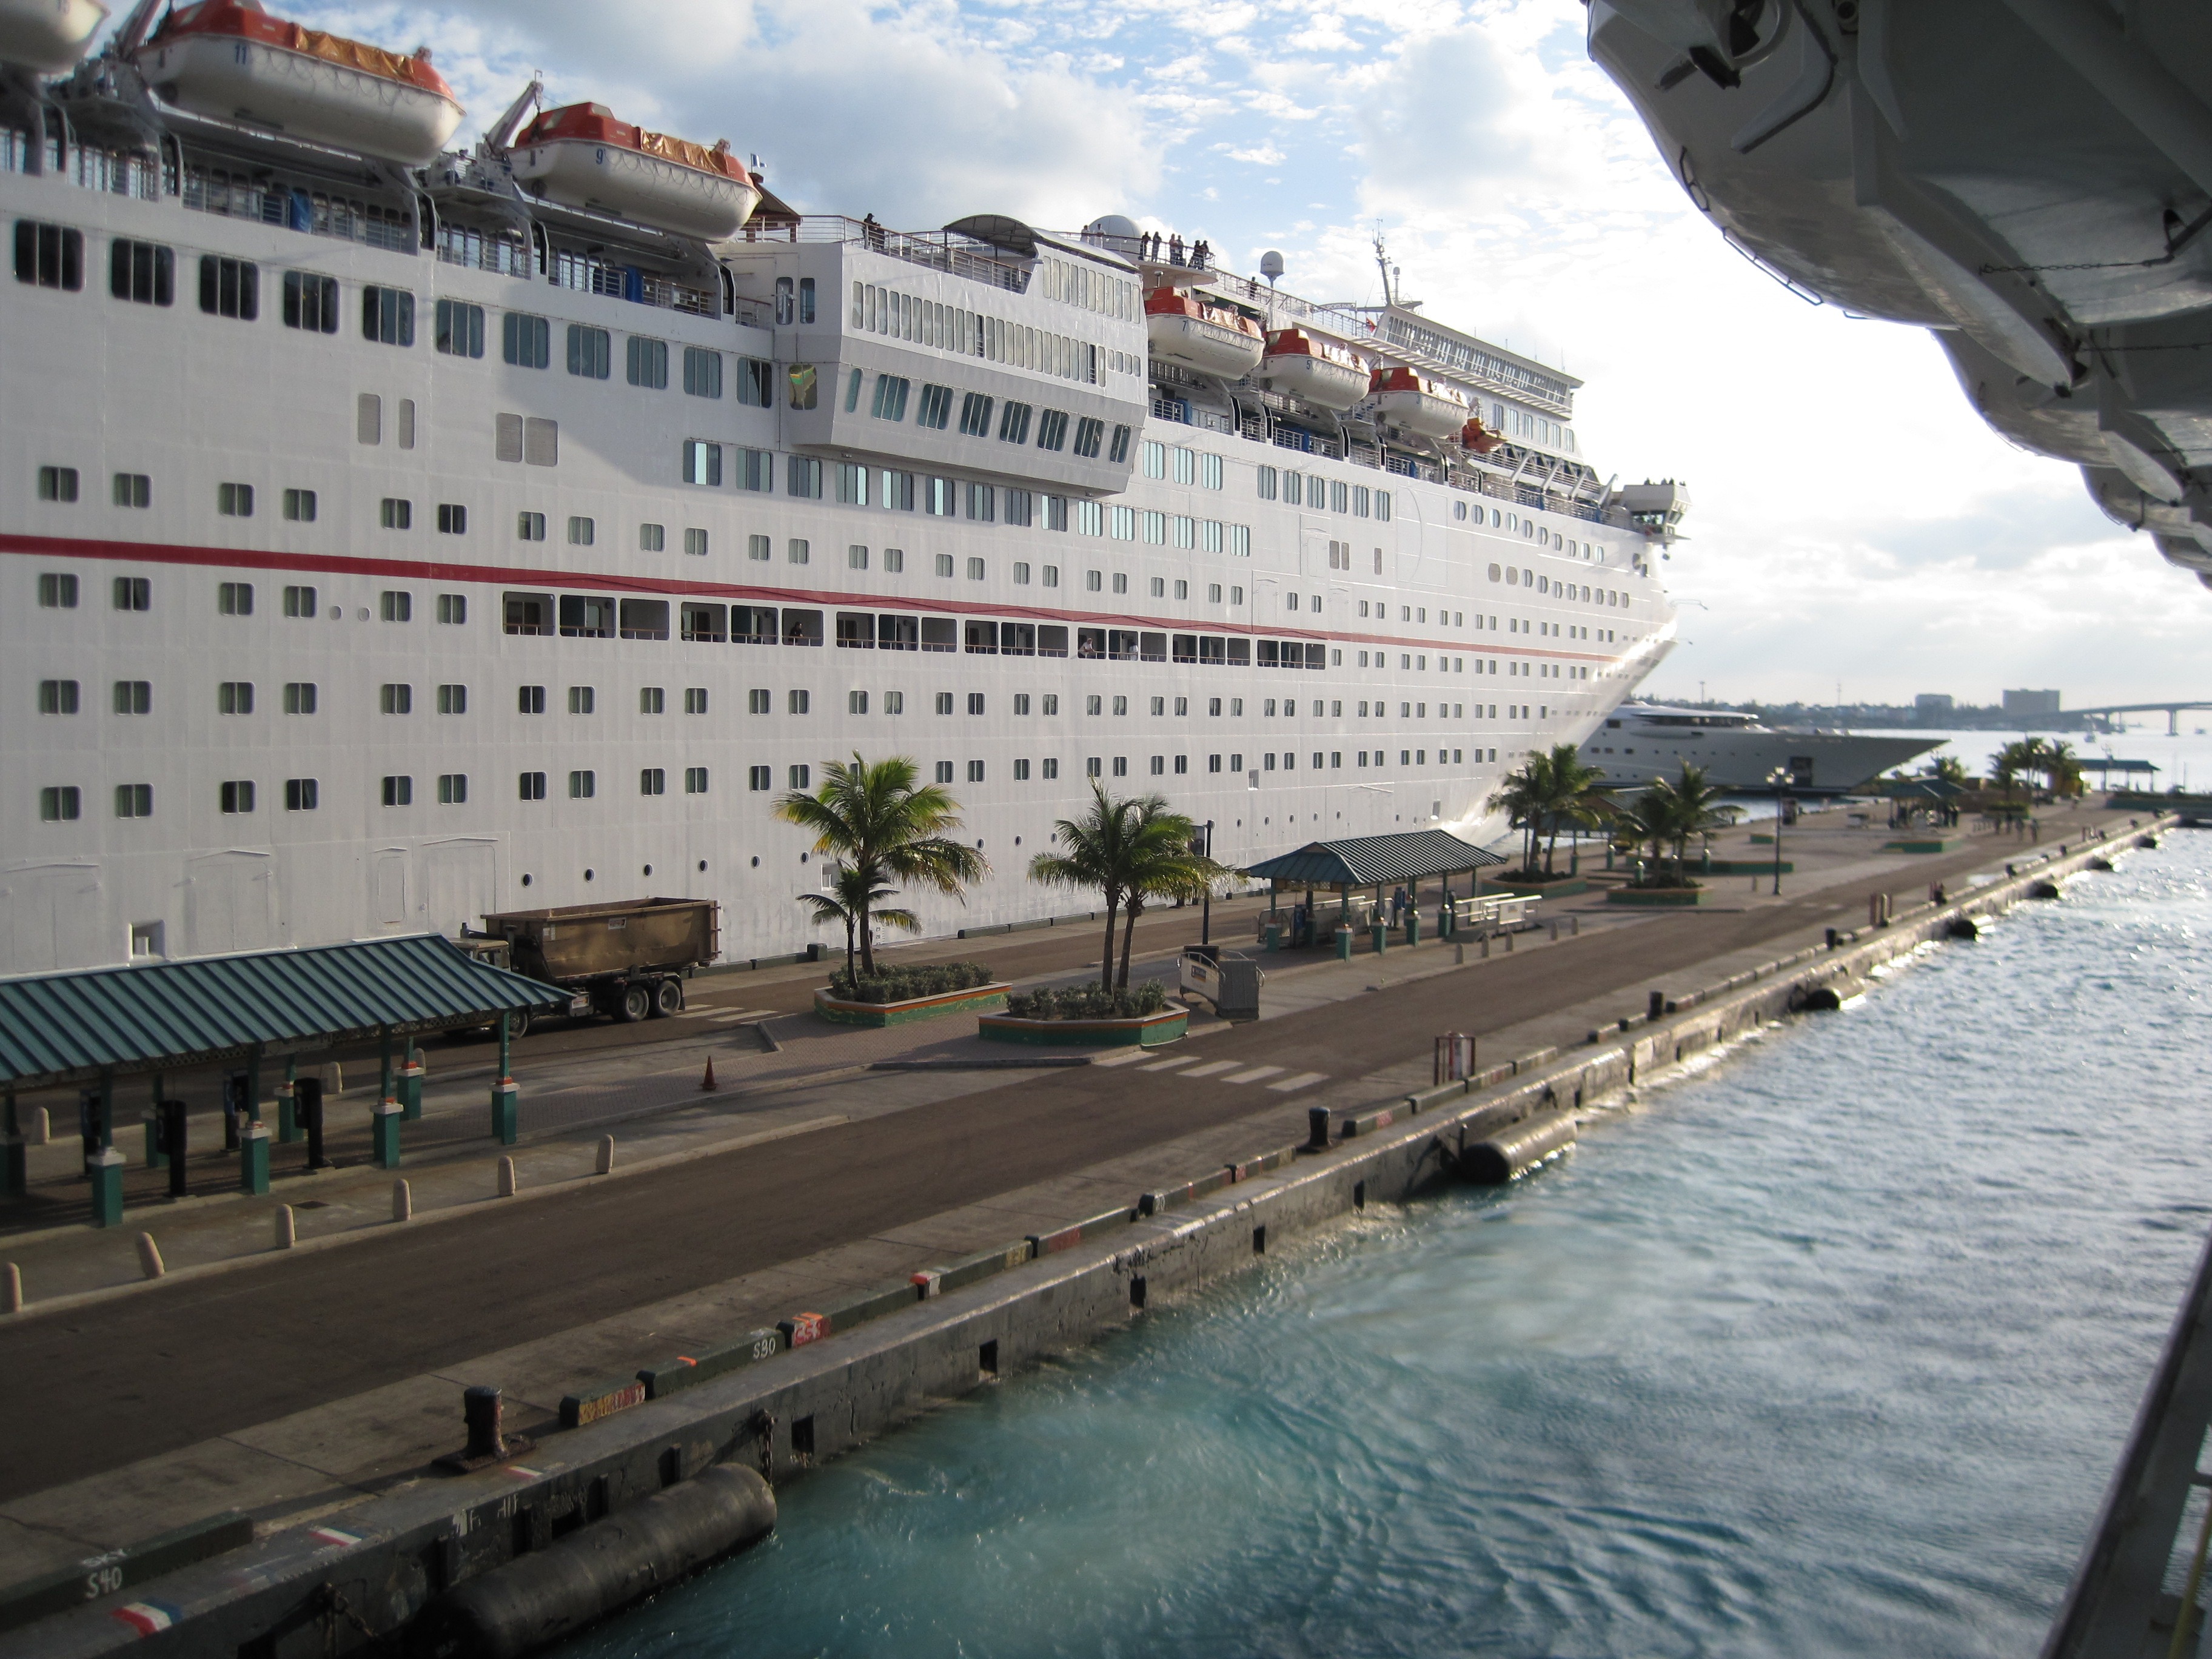
sea, boat, pier, ship, vacation, travel, recreation, transportation, vessel, vehicle, journey, sailing, yacht, holiday, port, tourism, leisure, cargo ship, waterway, cruise, ferry, docked, relaxation, nautical, luxury, sail, channel, caribbean, watercraft, liner, getaway, cruise ship, destination, voyage, motor ship, passenger ship, freight transport, ocean liner